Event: Nepal Earthquake
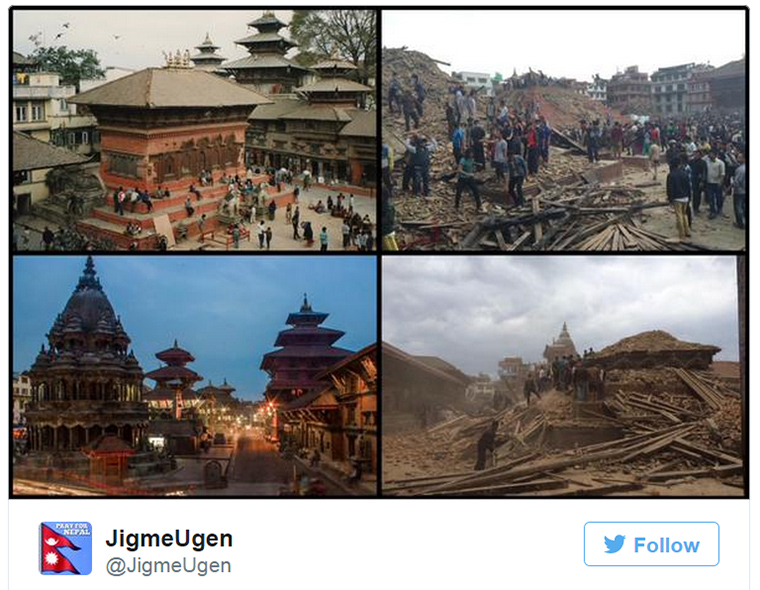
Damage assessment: damage